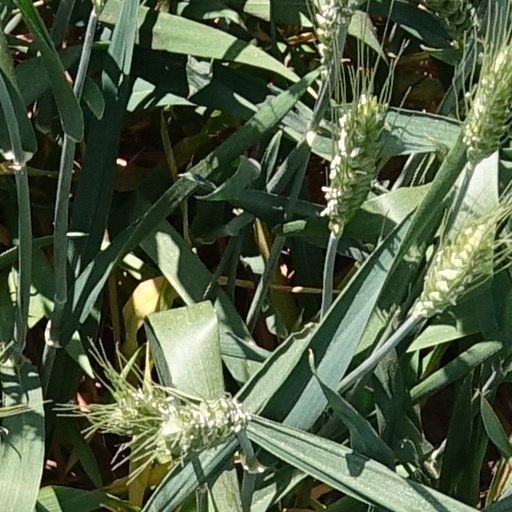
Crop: wheat